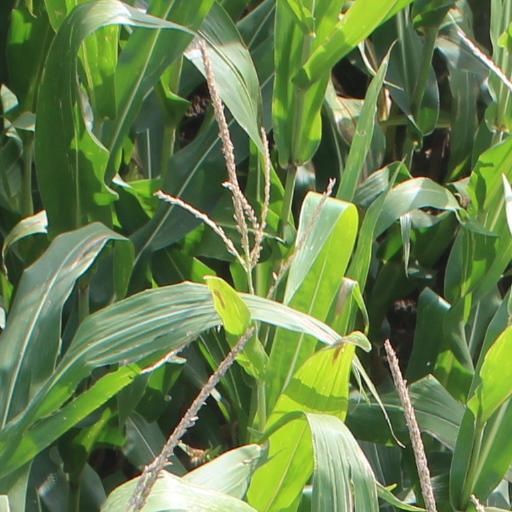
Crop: maize; corn